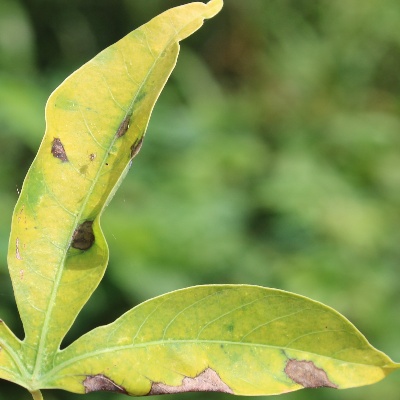
Crop: Cassava
Condition: brown spot